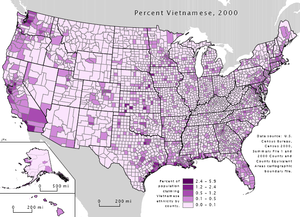
Les Viêtnamo-Américains sont les Américains d'origine vietnamienne. Ils représentent environ la moitié de tous les Vietnamiens d'outre-mer et sont le quatrième plus grand groupe des Asio-Américains. Population résiduelle jusque dans les années 1970, la population vietnamo-américaine croît largement à la suite de la guerre du Viêt Nam, du fait de l’arrivée de nombreux réfugiés.